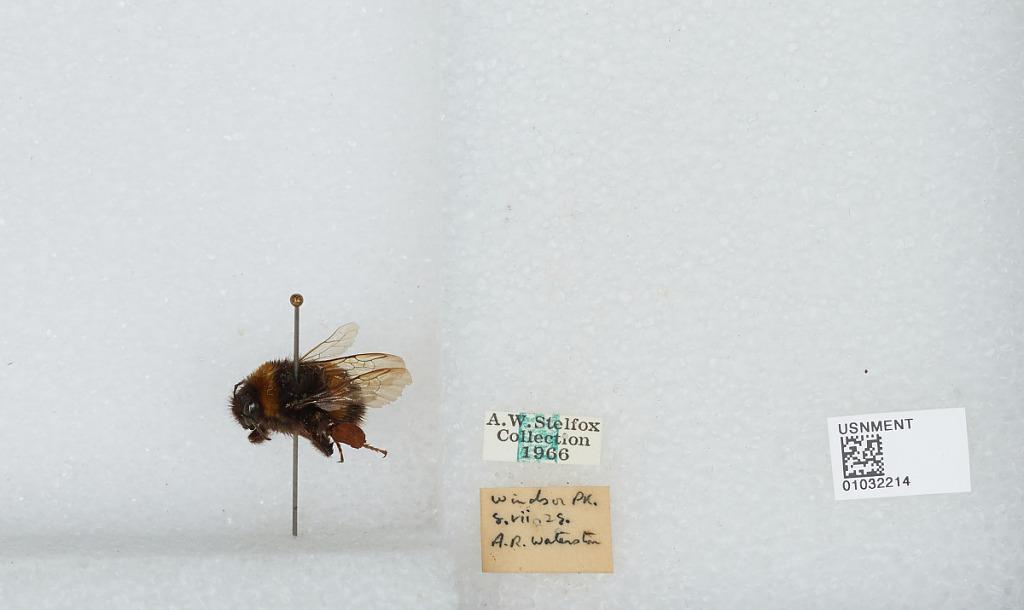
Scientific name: Bombus (Bombus) terrestris (Linnaeus)
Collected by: A. Waterston
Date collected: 1929-7-8
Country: United Kingdom
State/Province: England
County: Berkshire
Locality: Windsor Great Park
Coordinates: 51.4392, -0.6247